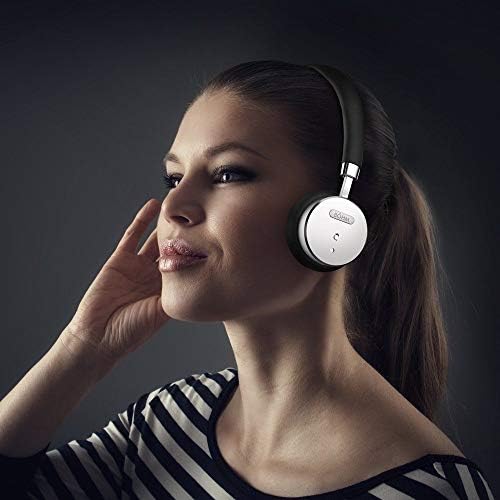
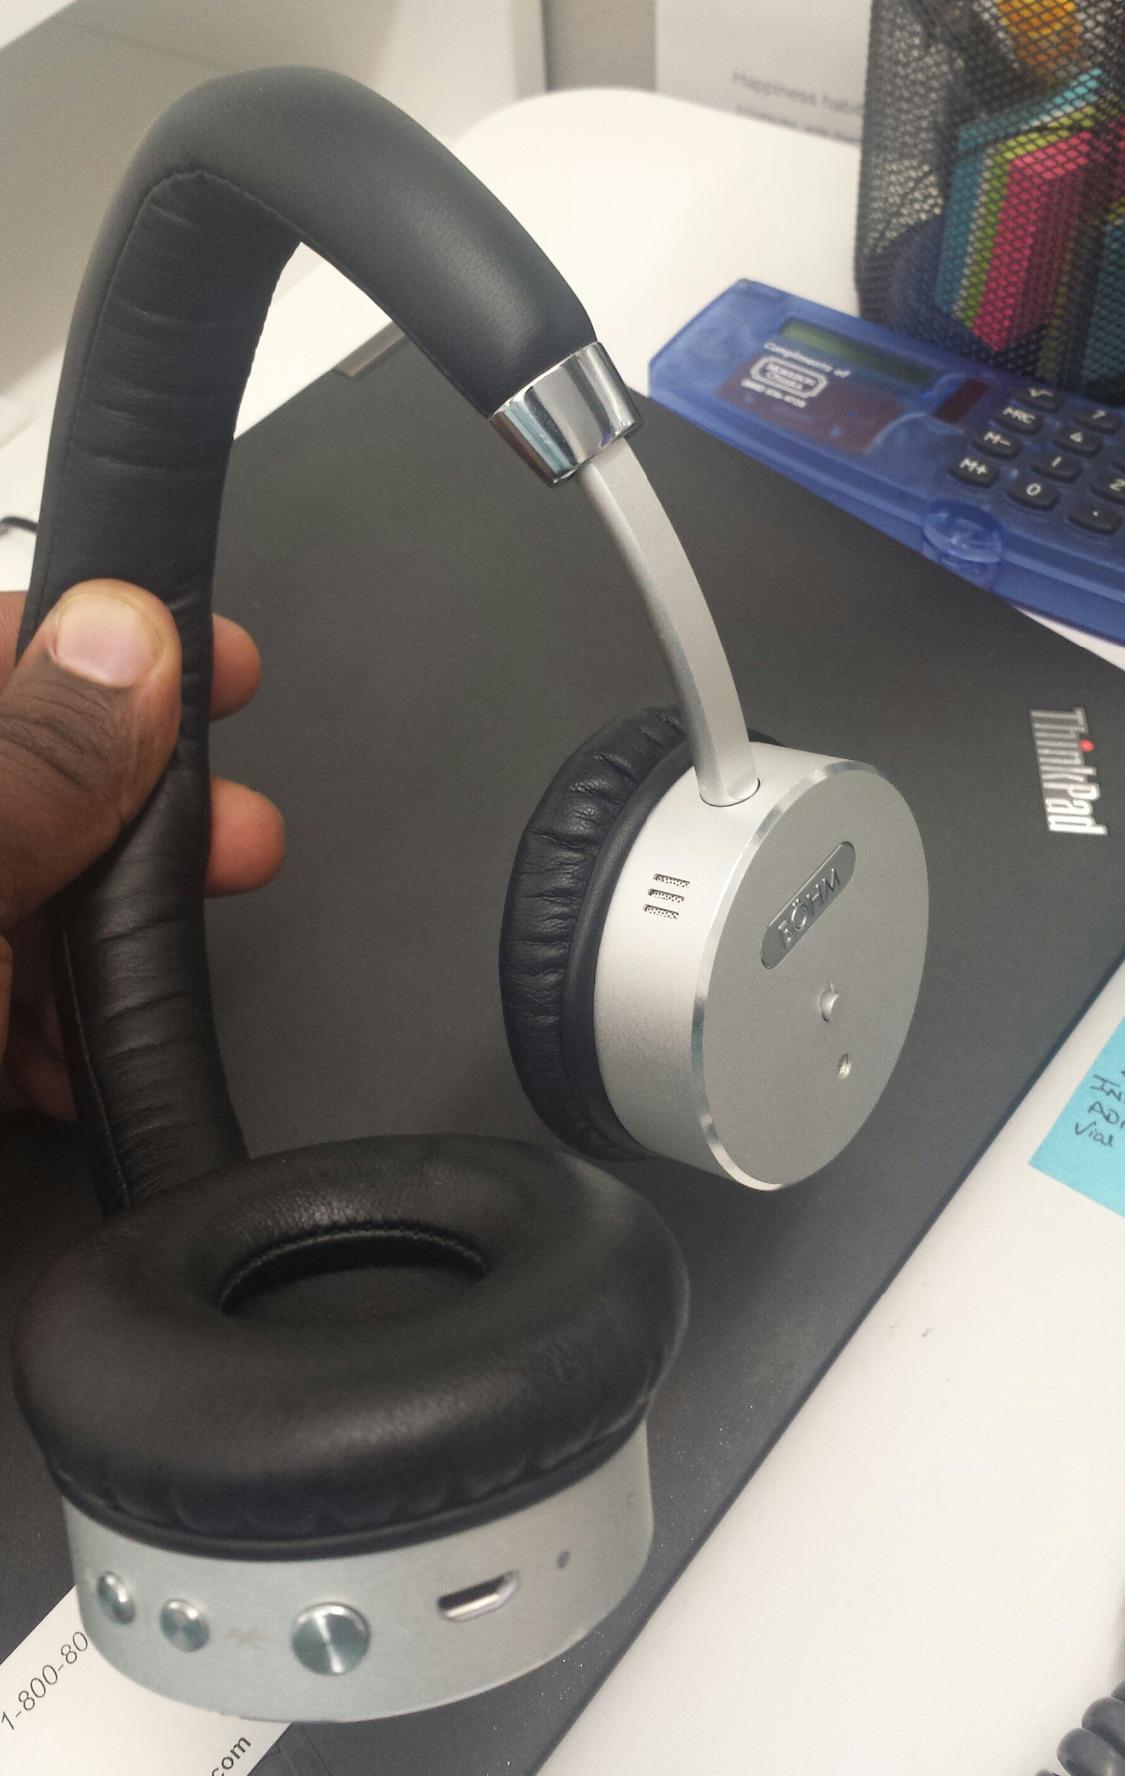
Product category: headphones
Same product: yes